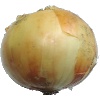
Label: white_onion